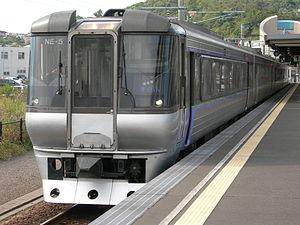
La ligne Chitose est une ligne ferroviaire de la compagnie JR Hokkaido située sur l'île d'Hokkaidō au Japon. Elle relie la gare de Numanohata à la gare de Shiroishi. Une branche relie la gare de Minami-Chitose à la gare de l'aéroport de Shin-Chitose et permet de rejoindre l'aéroport de Shin-Chitose. La carte sans contact Kitaca est acceptée sur l'ensemble de la ligne.
La ligne principale Muroran est une ligne ferroviaire de la compagnie JR Hokkaido située sur l'île d'Hokkaidō au Japon. Elle relie la gare d'Oshamambe à la gare d'Iwamizawa. La carte sans contact Kitaca est acceptée uniquement entre les gares de Tomakomai et Numanohata.